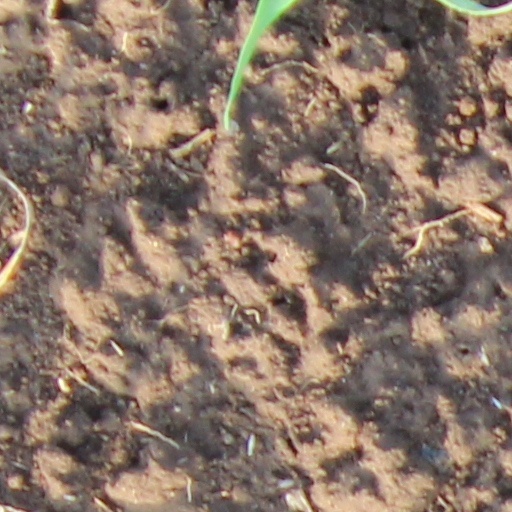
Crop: wheat